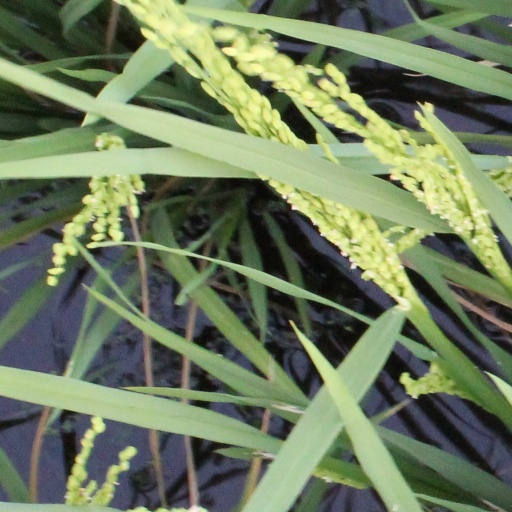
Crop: rice